Shinto architecture

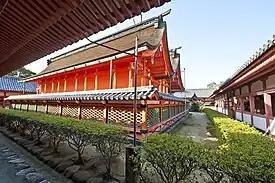
The at in Matsuyama, Ehime, is a rare example of the style. The (left) is surrounded by a cloister-like corridor called (right).

The space between the two structures is one wide and forms a room called . The actual width and height of this room vary with the shrine.